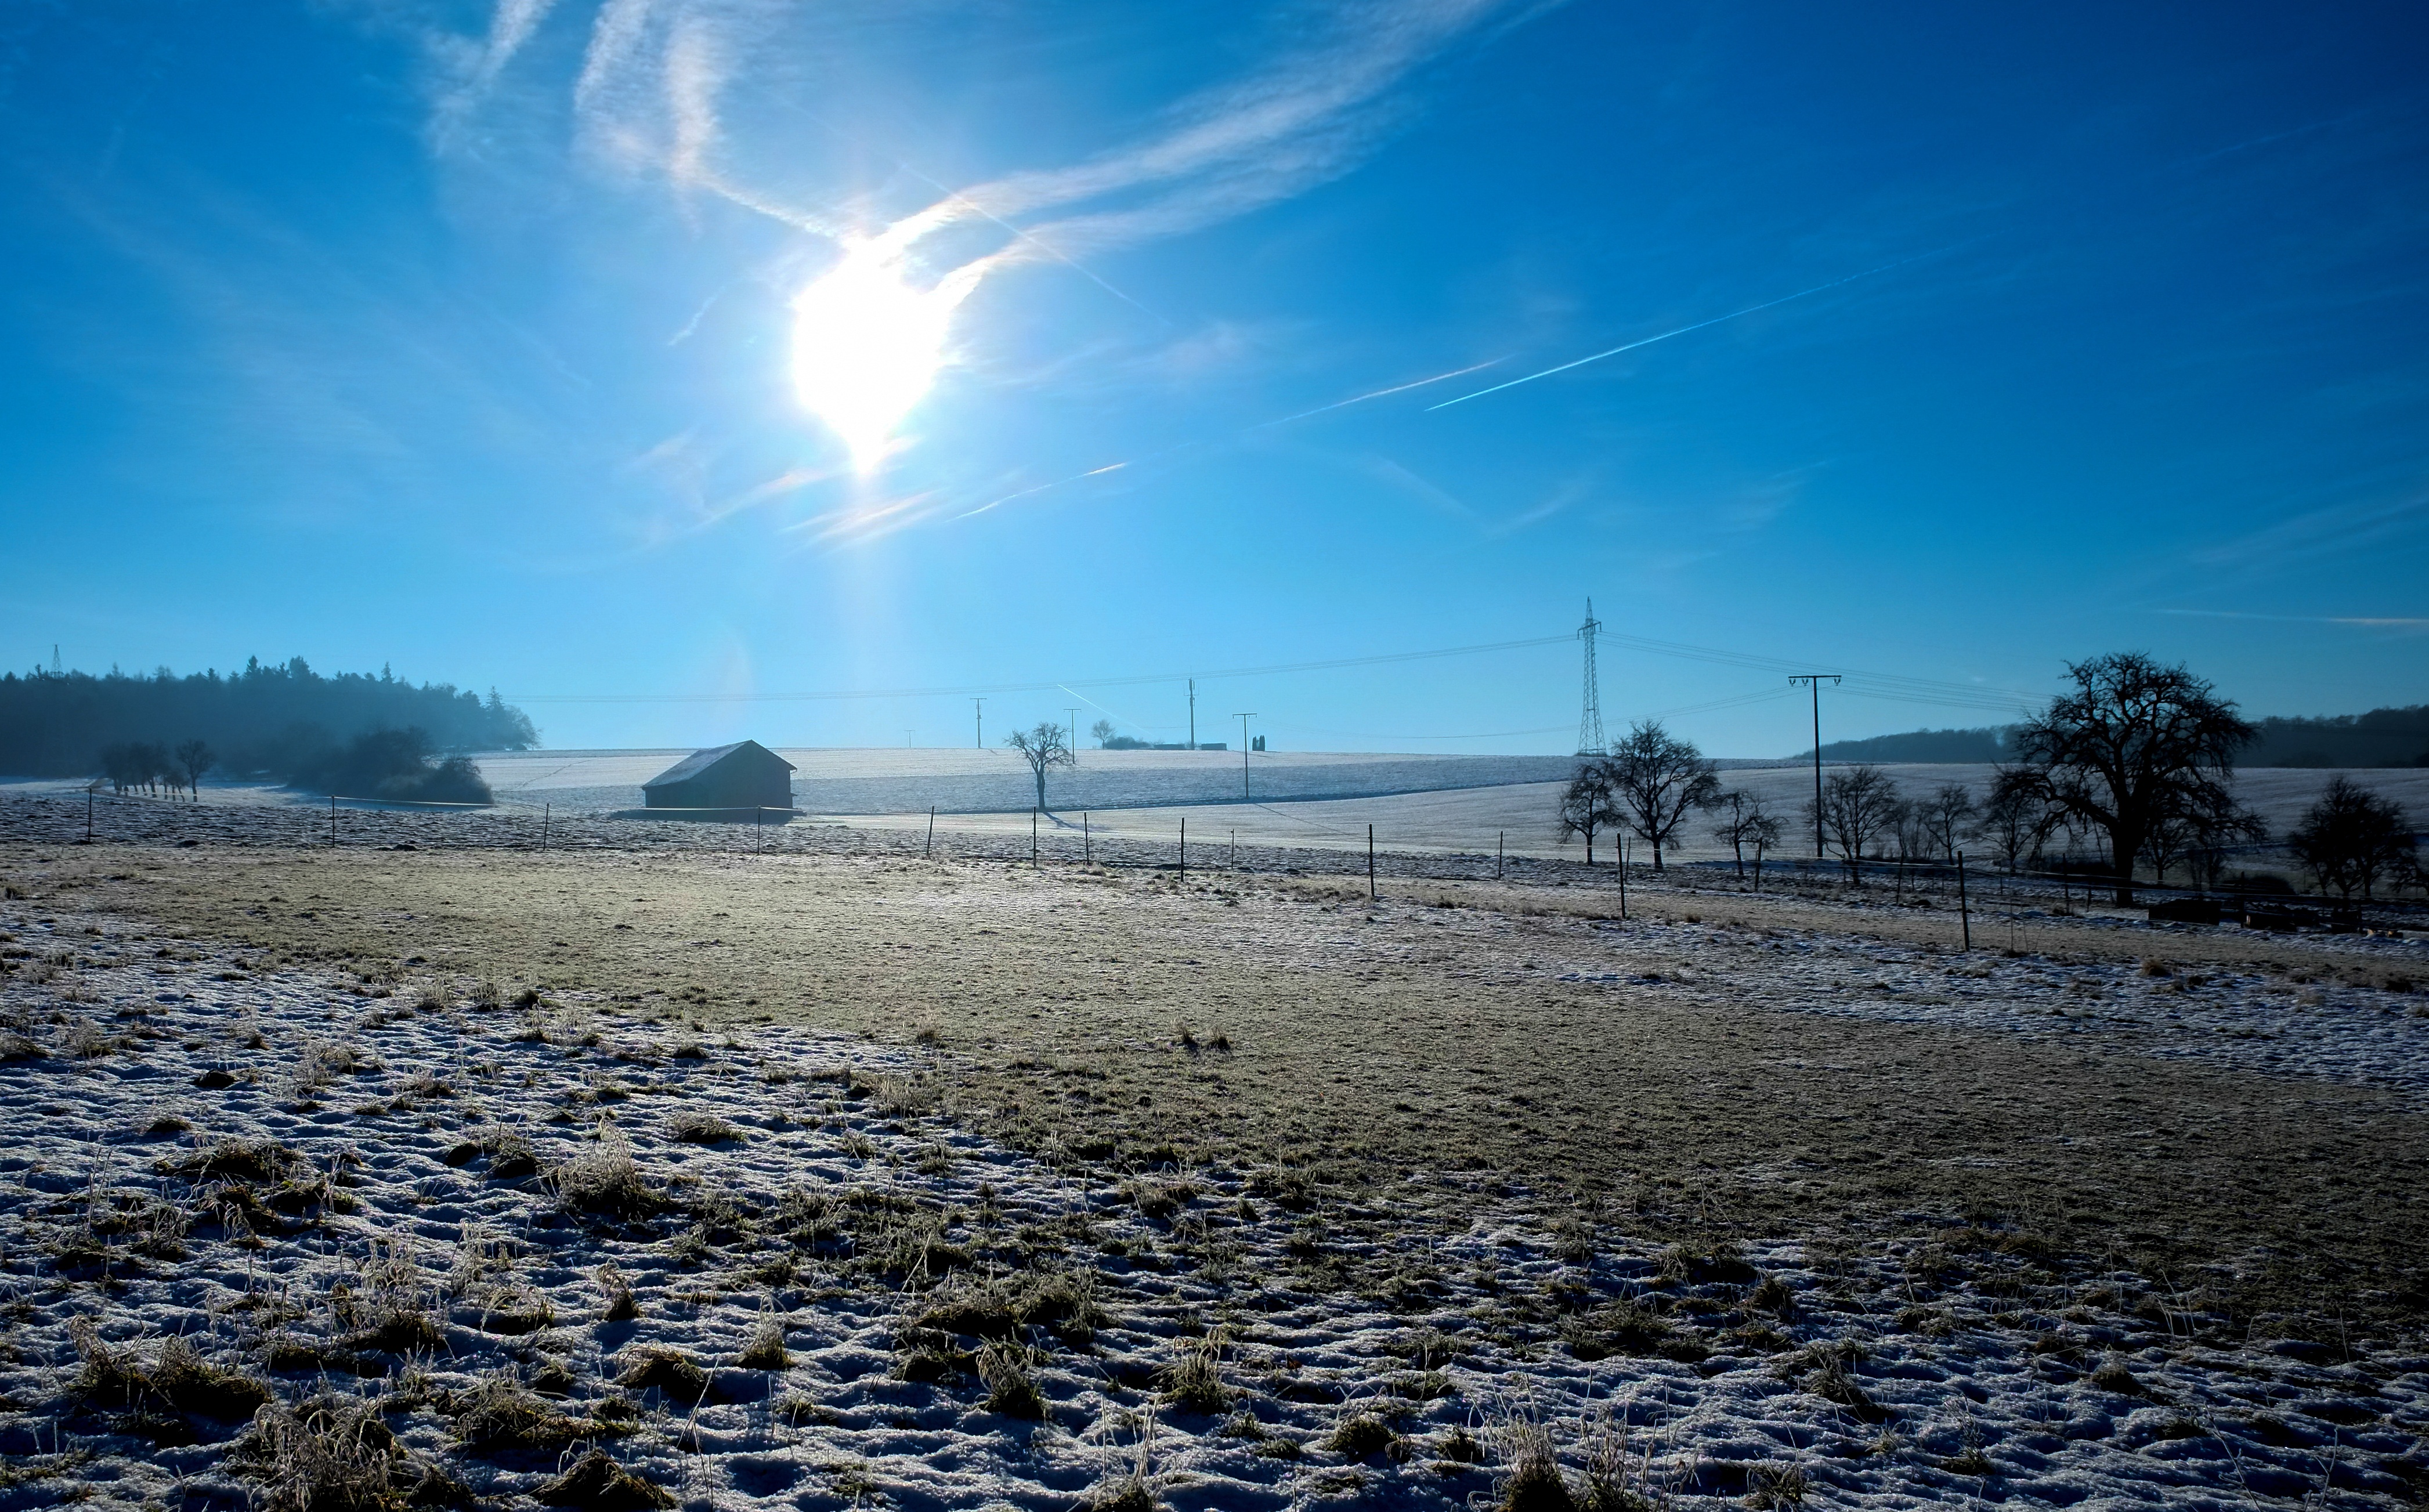
landscape, sea, horizon, mountain, cloud, sky, sun, sunrise, sunset, field, sunlight, morning, wind, frost, dawn, dusk, evening, weather, winter sun, morning sun, rural area, natural environment, atmospheric phenomenon